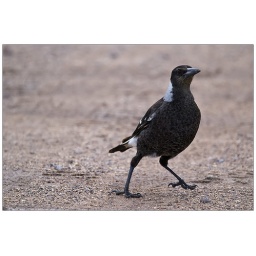
Juvenile magpie spotted near my car at RAAF Williamtown, Newcastle.